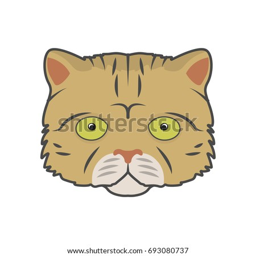
cartoon illustration of a cat